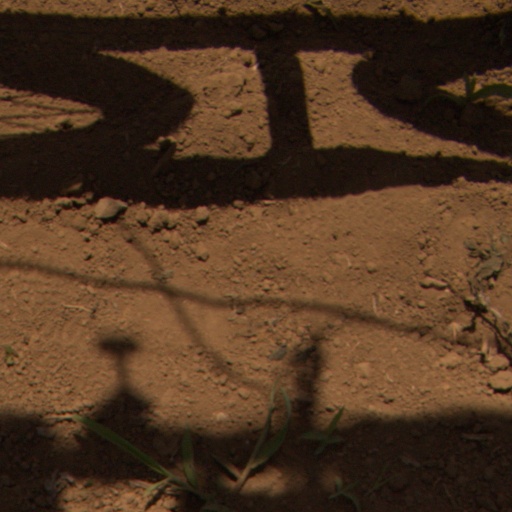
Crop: Jerusalem artichoke